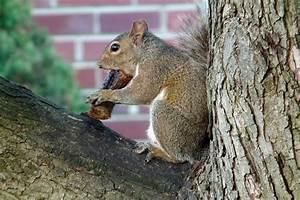
squirrel